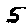
Label: 5